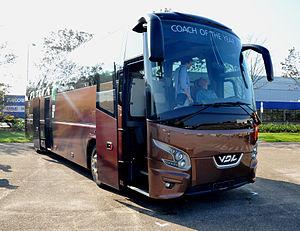
VDL Bus & Coach, anciennement Berkhof est un constructeur d'autocars du groupe VDL.